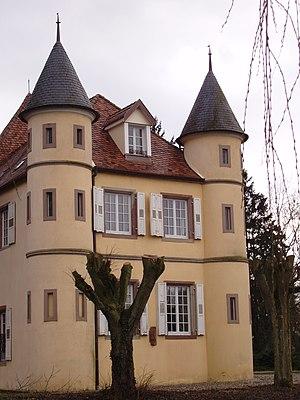
les tourelles médiévalisantes
Le château de Werde est un monument historique situé à Matzenheim, dans le département français du Bas-Rhin.